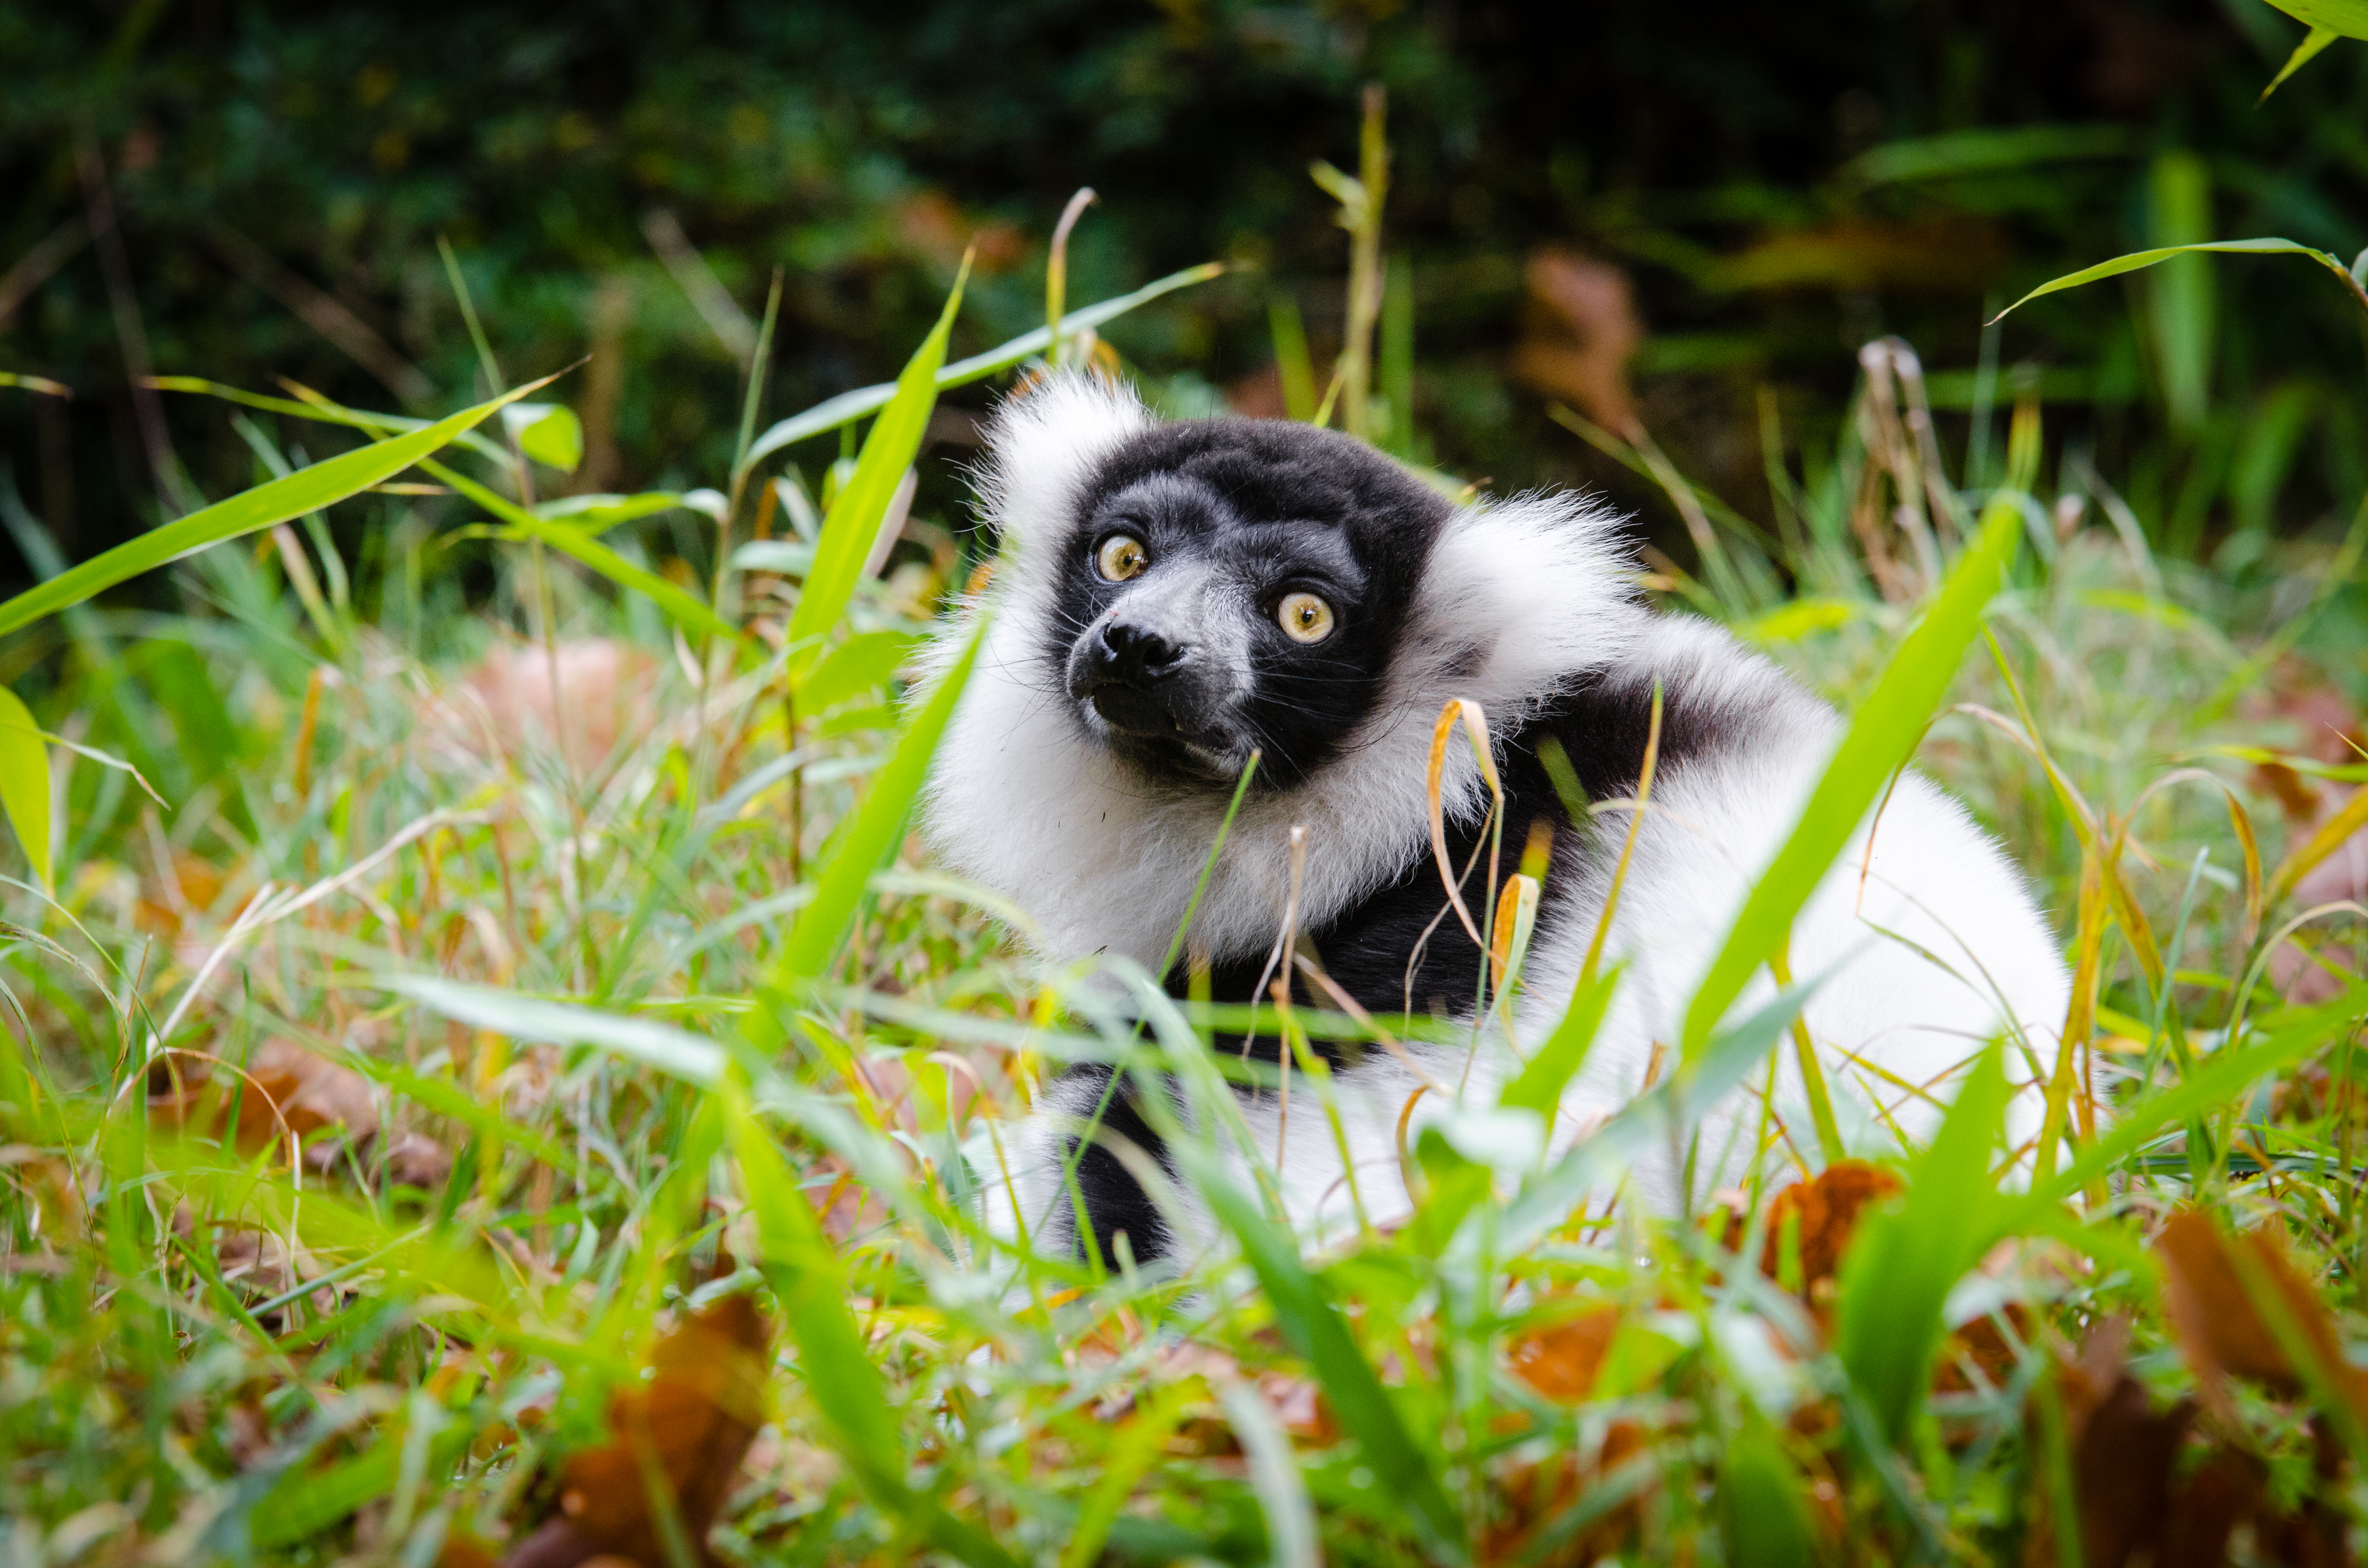
nature, grass, wildlife, mammal, fauna, primate, vertebrate, lemur, new world monkey